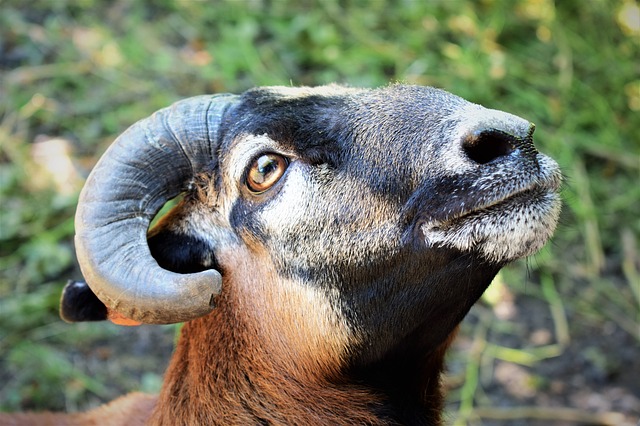
Label: pecora